1908 Messina earthquake

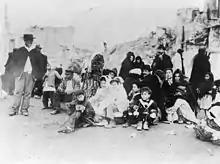
Survivors of the earthquake in Messina,

In the wake of the earthquake, many of the homeless residents of Messina and Calabria were relocated to various parts of Sicily and other regions of mainland Italy. In 1909, the , carrying 850 emigrants from Naples, collided in a fog with . Three people aboard the "Florida" died in the collision. The passengers descended into panic and the captain had to shoot in the air to calm them down. The ship was eventually rescued and arrived in New York.